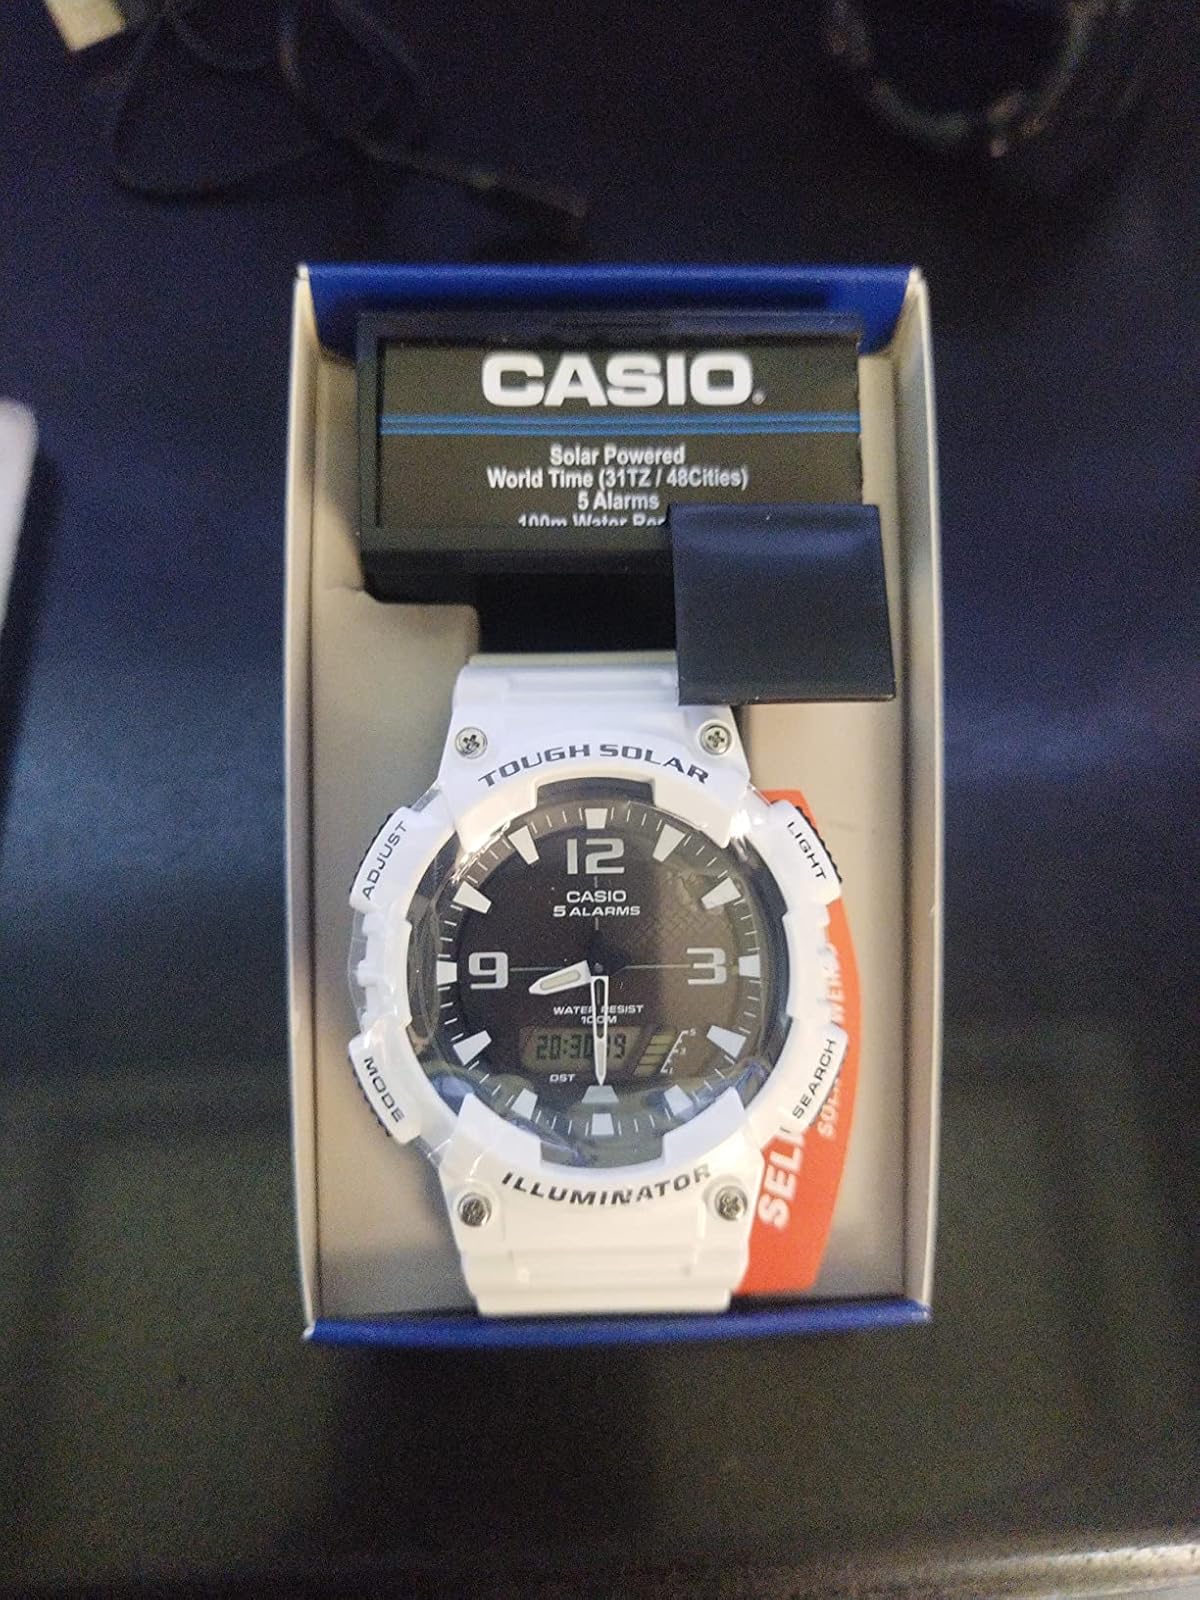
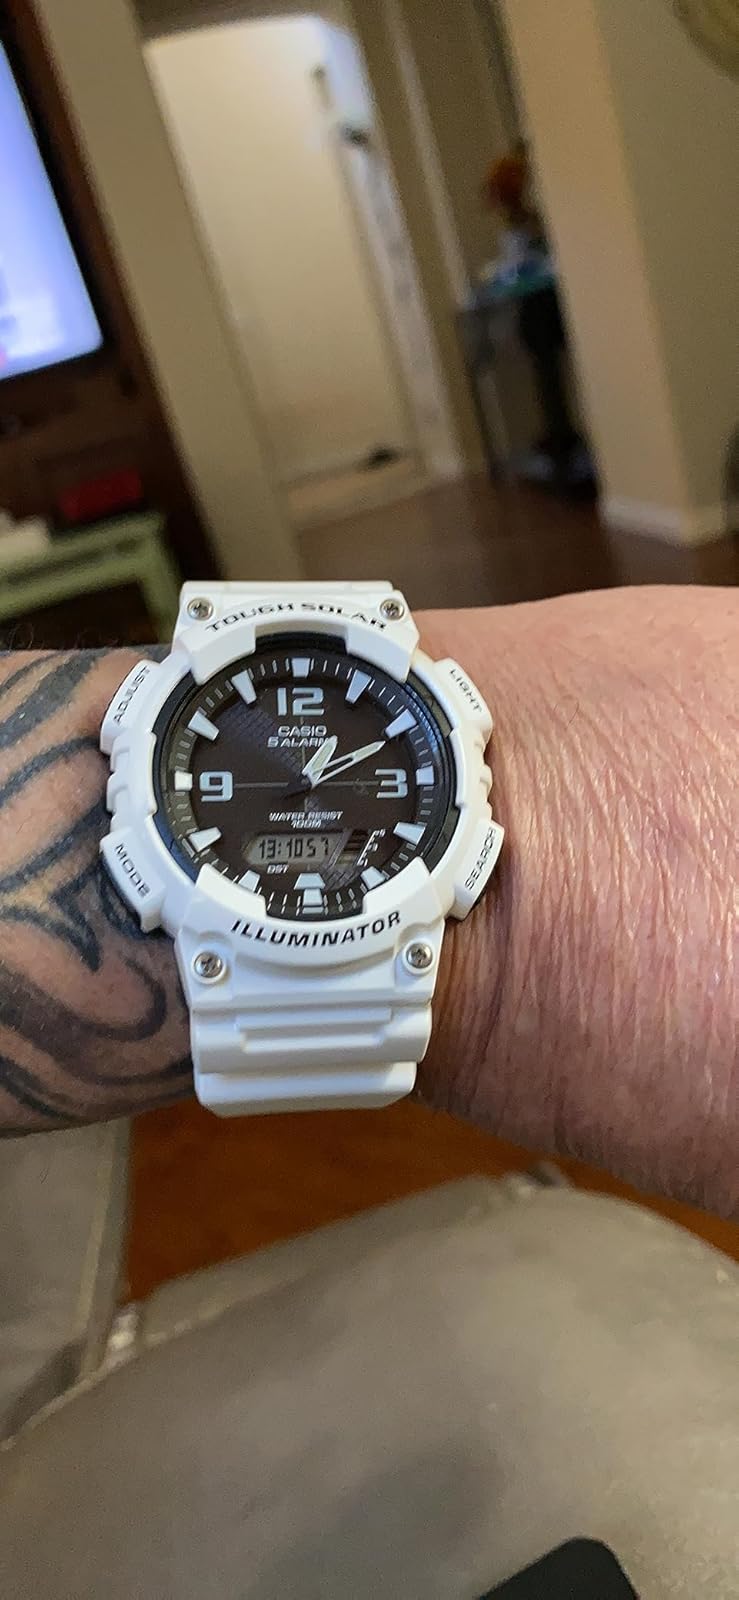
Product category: accessories_watch
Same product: yes